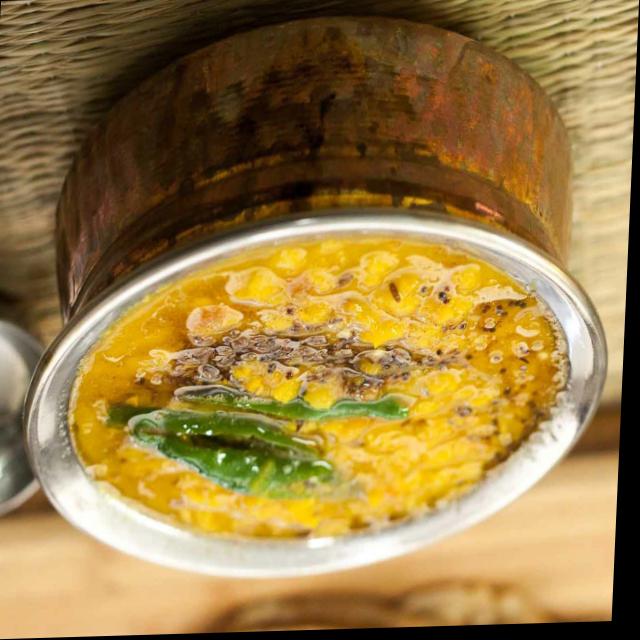
Dish: dal_makhani